MV Paul R. Tregurtha

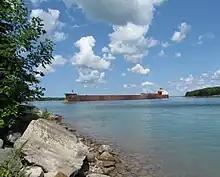
MV "Paul R. Tregurtha" aground in the outbound channel of the St. Marys River, August 15, 2012

At around 3 a.m. on August 15, 2012, as she was proceeding downbound with 62,000 tons of coal, the bow of MV "Paul R. Tregurtha" grounded in the outbound channel of St. Marys River, just north of the Neebish Island ferry crossing, near Sault Ste. Marie. Her stern then pivoted and grounded on the opposite side of the channel, completely blocking the approach to the Rock Cut in the Lower St. Marys River. With assistance from the U.S. Coast Guard, at 5:30 a.m. on August 19, two tugs with a combined moved the stern of the ship into the middle of the channel. This enabled salvage experts to successfully raise the ship's bow by filling stern voids which reduced the amount of forward weight on the rocks, and hence refloat the vessel.